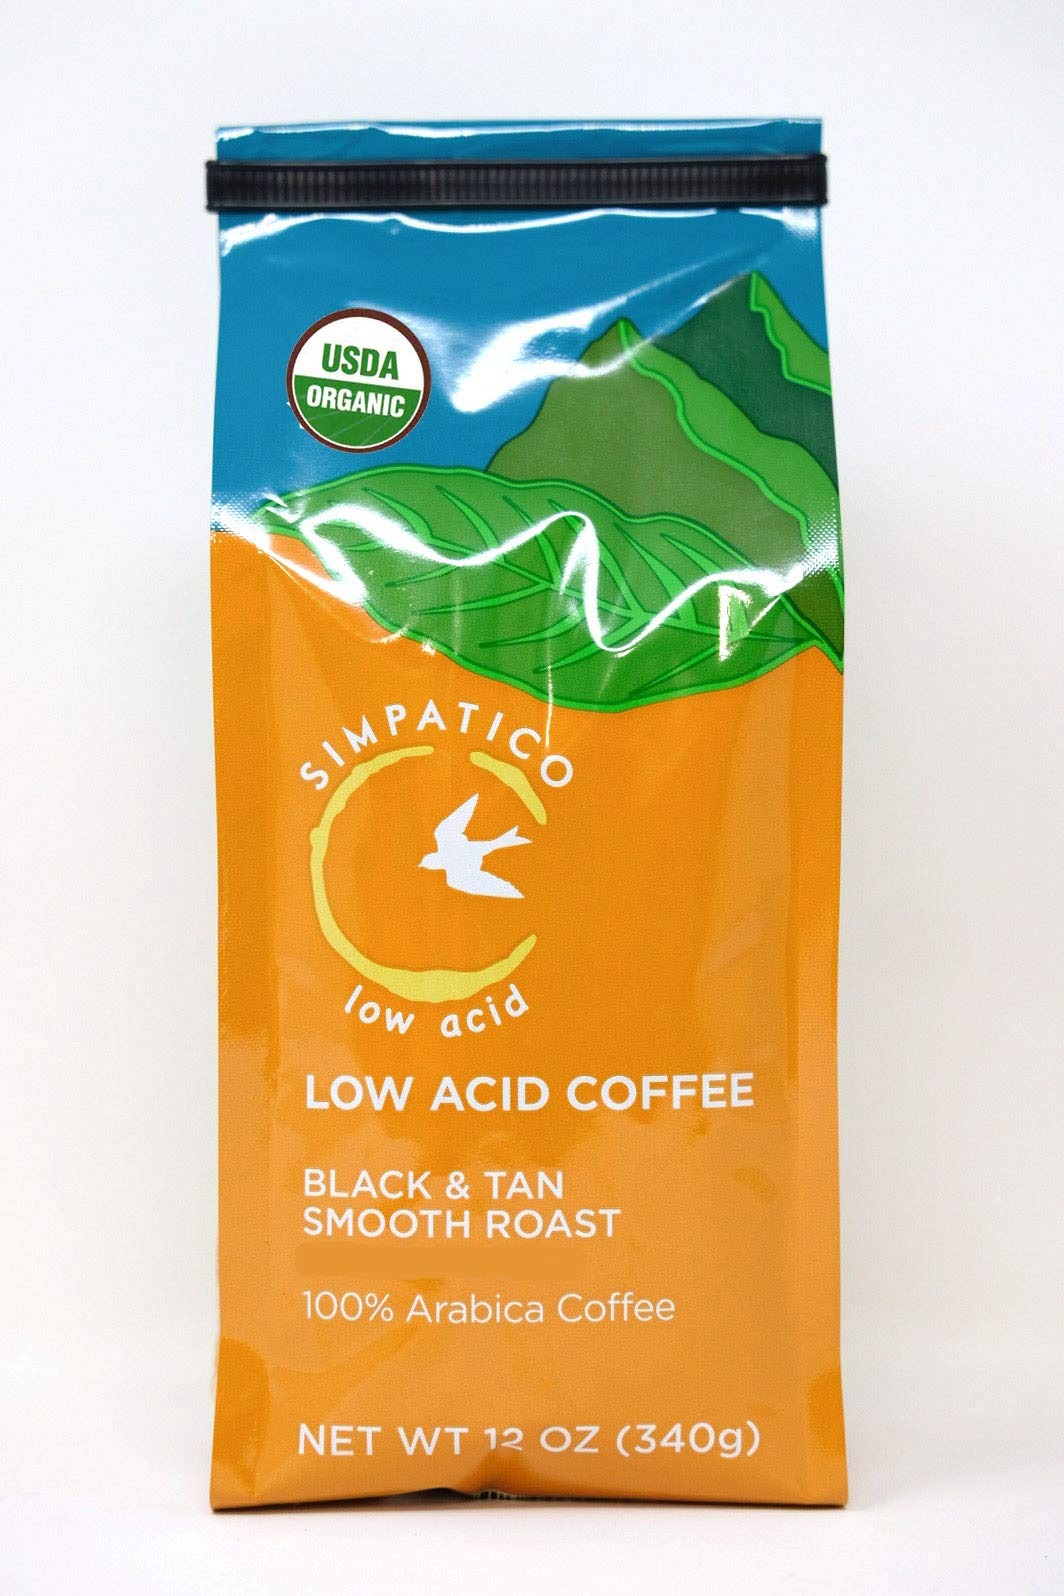
Item Name: Simpatico Low Acid Coffee - Regular - Organic Black & Tan - Whole Bean (12oz bag)
Bullet Point 1: If coffee upsets your stomach or causes acid reflux, GERD, or heartburn, you’ll love Simpatico Low Acid Decaf Coffee.
Bullet Point 2: Our coffee beans are shade grown under the natural forest canopy in Oaxaca, Mexico, by farmers who don't use herbicide, pesticides, or synthetic fertilizers.
Bullet Point 3: Simpatico's super smooth, full rich taste is the result of hand-roasting in small batches at our facility in Holland, Michigan.
Bullet Point 4: Simpatico Organic Low Acid Black & Tan Smooth Roast Coffee is a blend of dark and medium roasts which creates a nice, even body.
Value: 1.0
Unit: Count

Price: 14.95